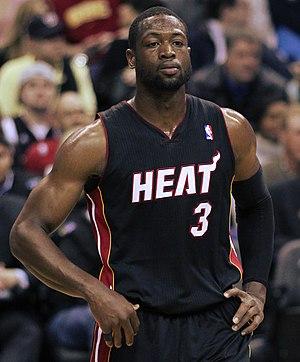
Cette page présente la liste des transferts et mouvements de personnels de la NBA durant la saison 2019-2020.
Dwyane Wade, né le 17 janvier 1982 à Chicago dans l'Illinois, est un ancien joueur américain de basket-ball mesurant 1,93 m. Il évoluait au poste d'arrière en National Basketball Association dans l'équipe du Heat de Miami. Avec la franchise du Heat de Miami, il remporte le titre de champion NBA en 2006, 2012, et 2013 étant récompensé du titre de meilleur joueur des finales lors des Finales 2006. Il obtient également un titre de champion olympique lors des Jeux olympiques d'été de 2008 à Beijing.
Cette page présente la liste des meilleurs intercepteurs en NBA en carrière en saison régulière.